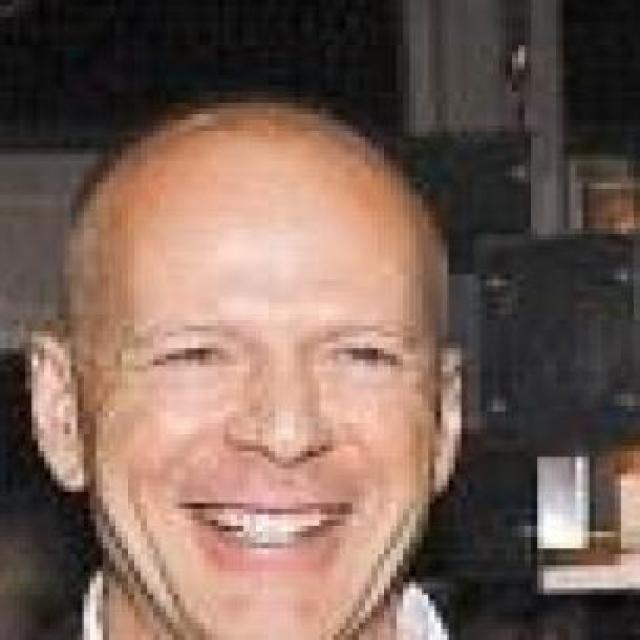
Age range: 45-64